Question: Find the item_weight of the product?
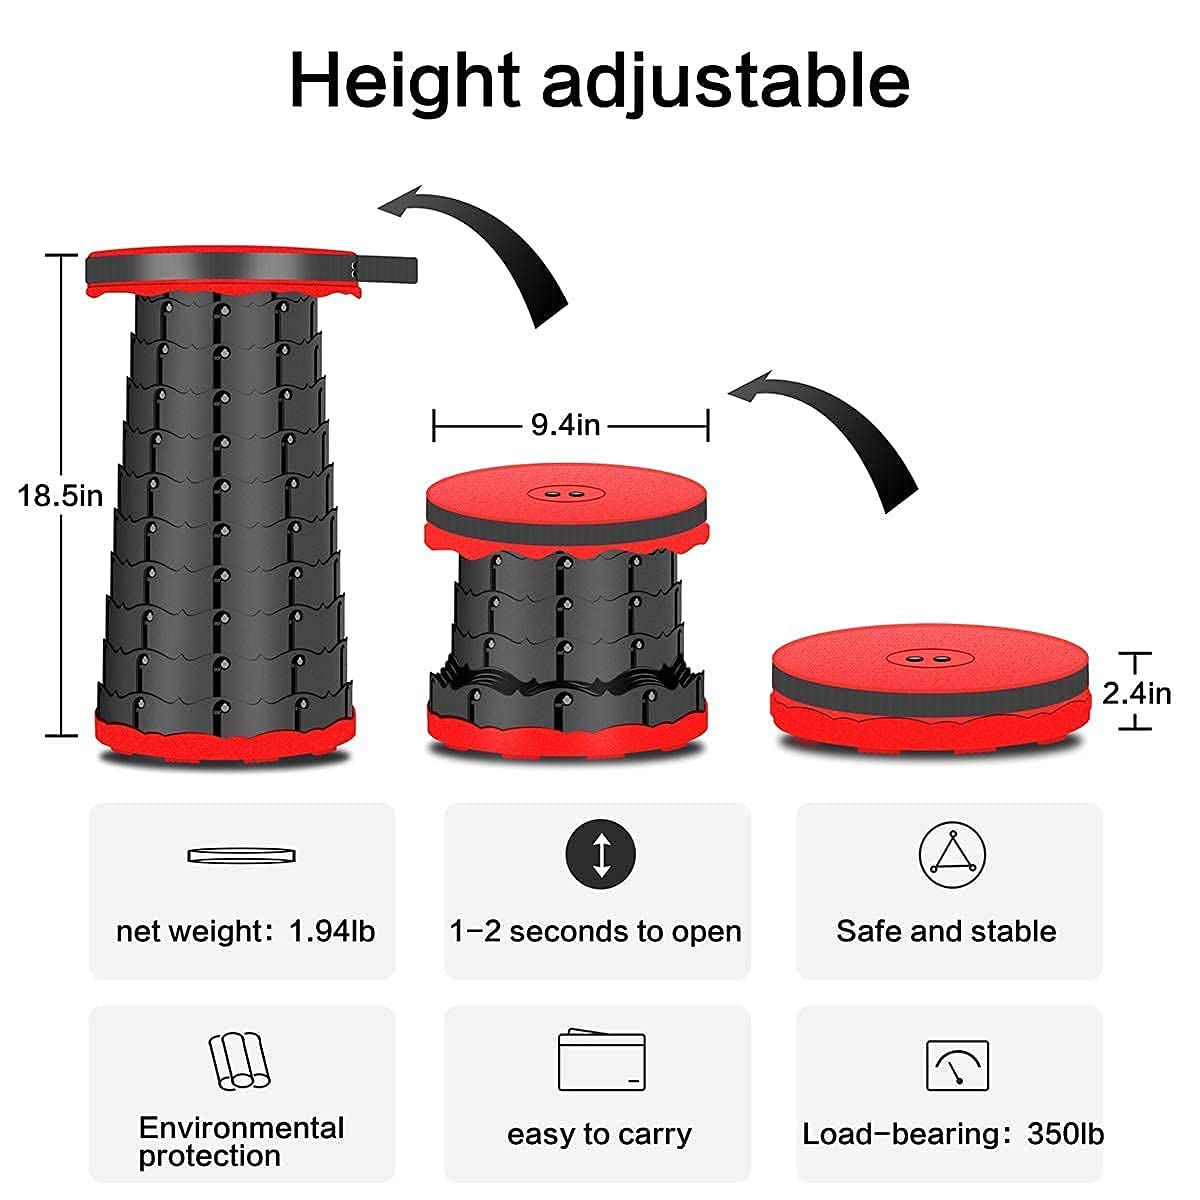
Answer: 1.94 pound